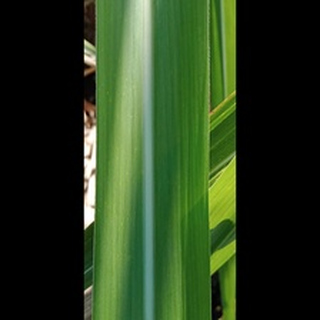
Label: healthy_sugarcane